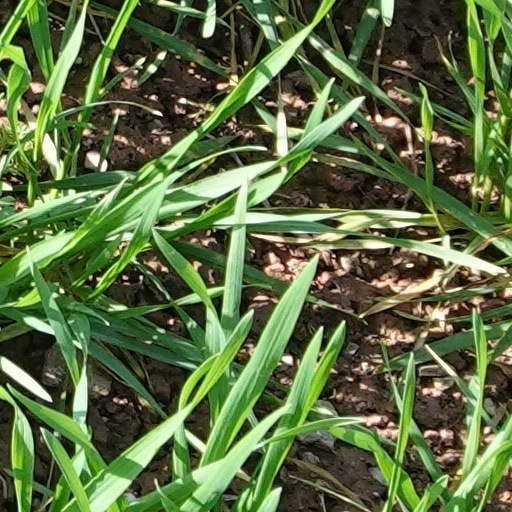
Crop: wheat